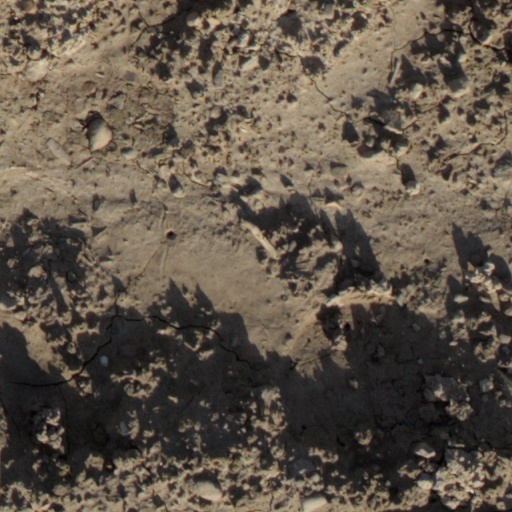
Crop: wheat